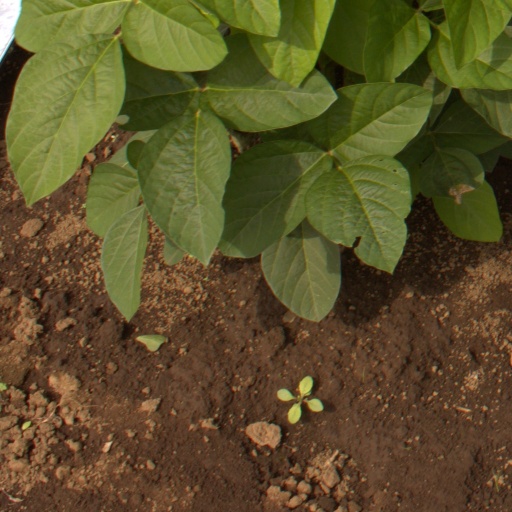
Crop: soybean